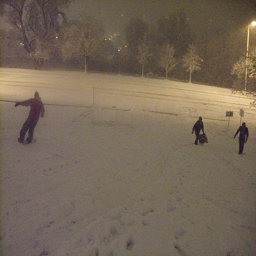
A person snowboarding, one carrying a sled an one walking in the snow.
I group of people snowboarding down a hill.
Three boys are sledding down a hill at night
Several people on a sledding hill at night
Three people walking in the snow at night time.